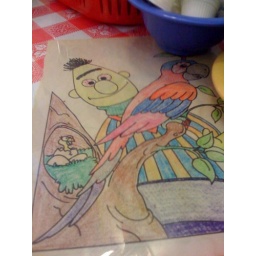
This was under the glass at our table today at lunch